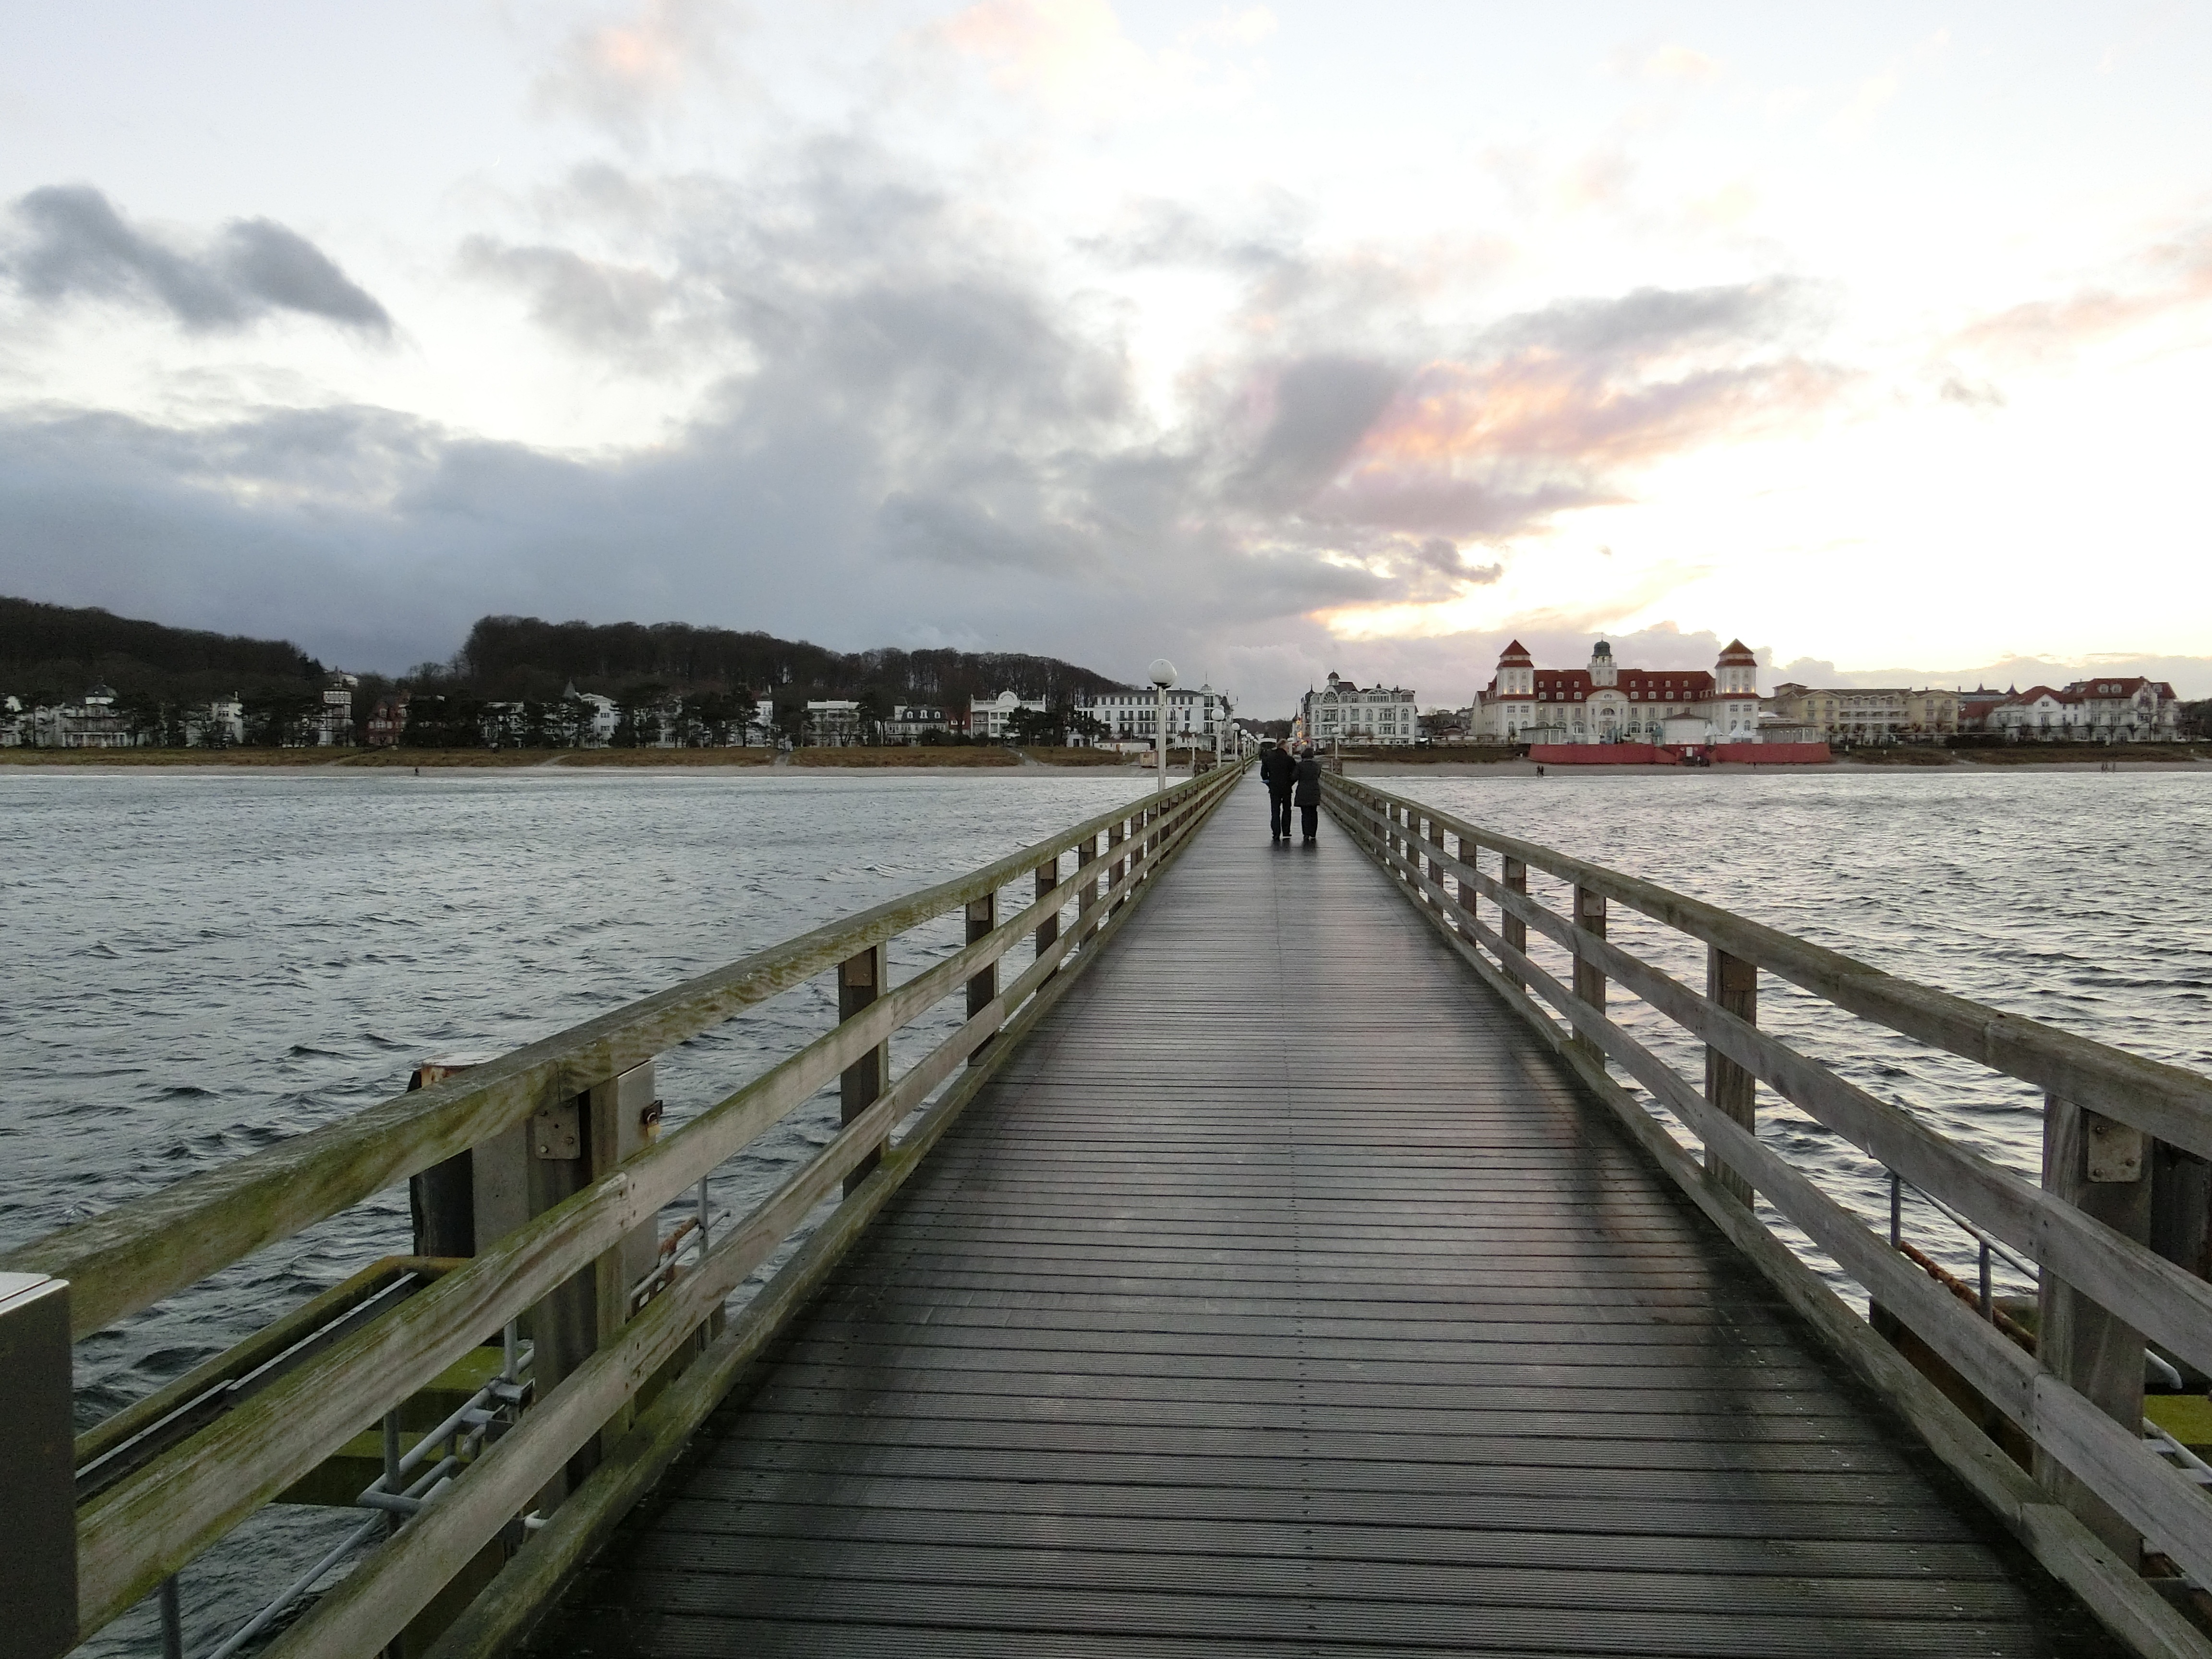
sea, dock, boardwalk, bridge, pier, river, canal, walkway, vehicle, island, waterway, channel, binz, baltic sea, sea bridge, seaside resort, rugen